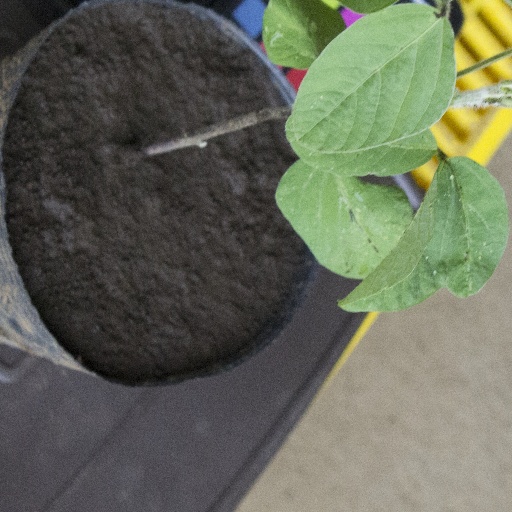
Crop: soybean